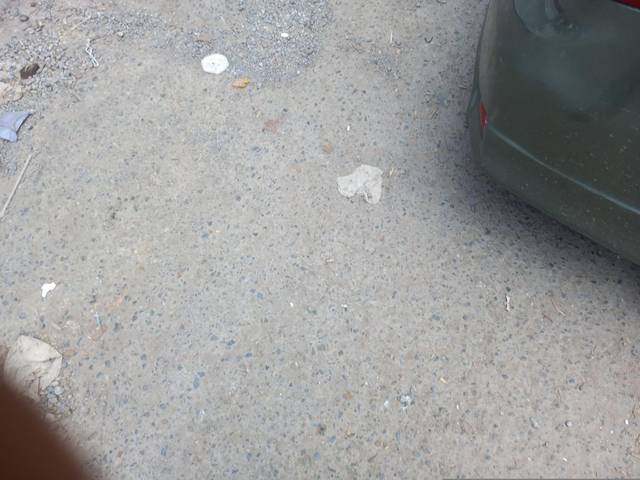
Region: Pakistan
Coordinates: 31.565, 74.324